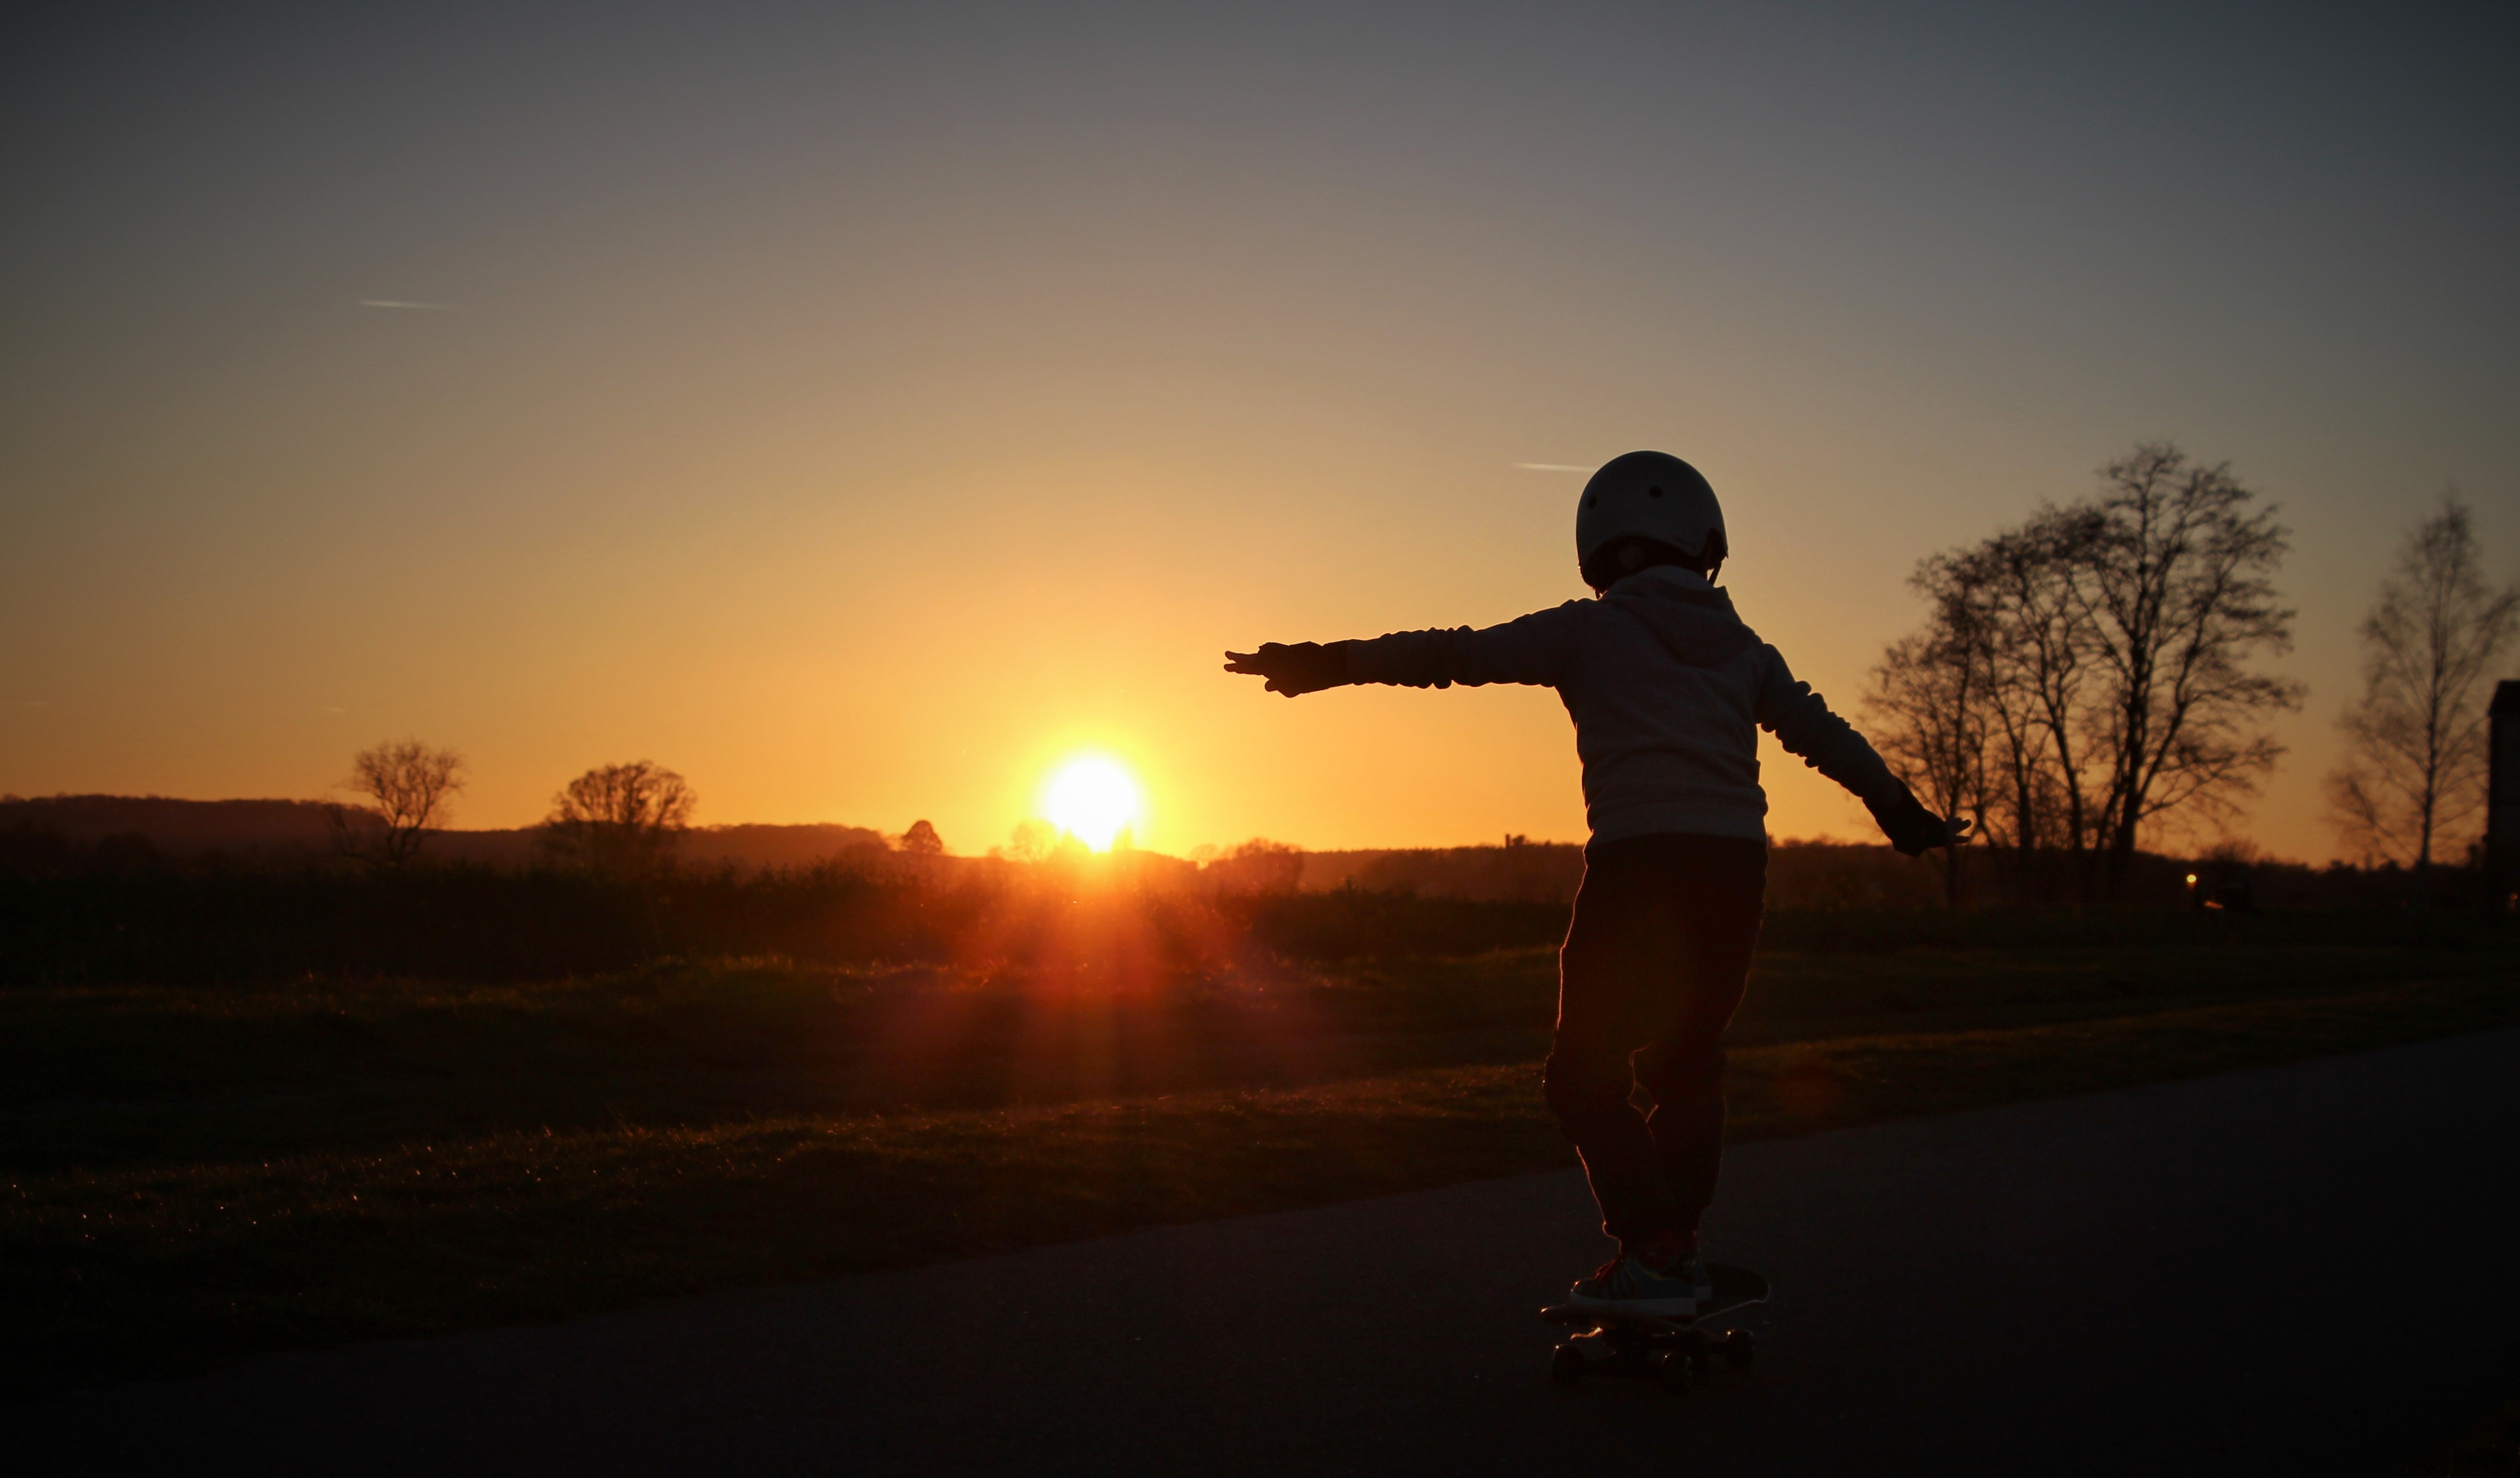
silhouette, sun, sunrise, sunset, sport, sunlight, morning, skate, dawn, dusk, evening, youth, sports, skate board